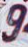
Number: 9